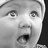
Emotion: surprise